Boscia senegalensis

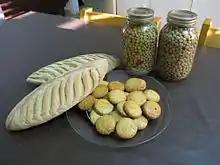
Hanza bread, cookies and cooked hanza, Zinder, Republic of Niger

Modern uses of "B. senegalensis" seeds are being developed in Niger Republic. They include couscous, cakes, cookies, bread, hummus, canned and popped seeds. These products from natural, wild "B. senegalensis" were recognised with the innovation award at an international food fair in Niamey, Niger, 2012.